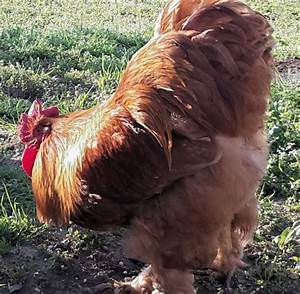
Label: gallina